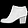
Label: Ankle boot